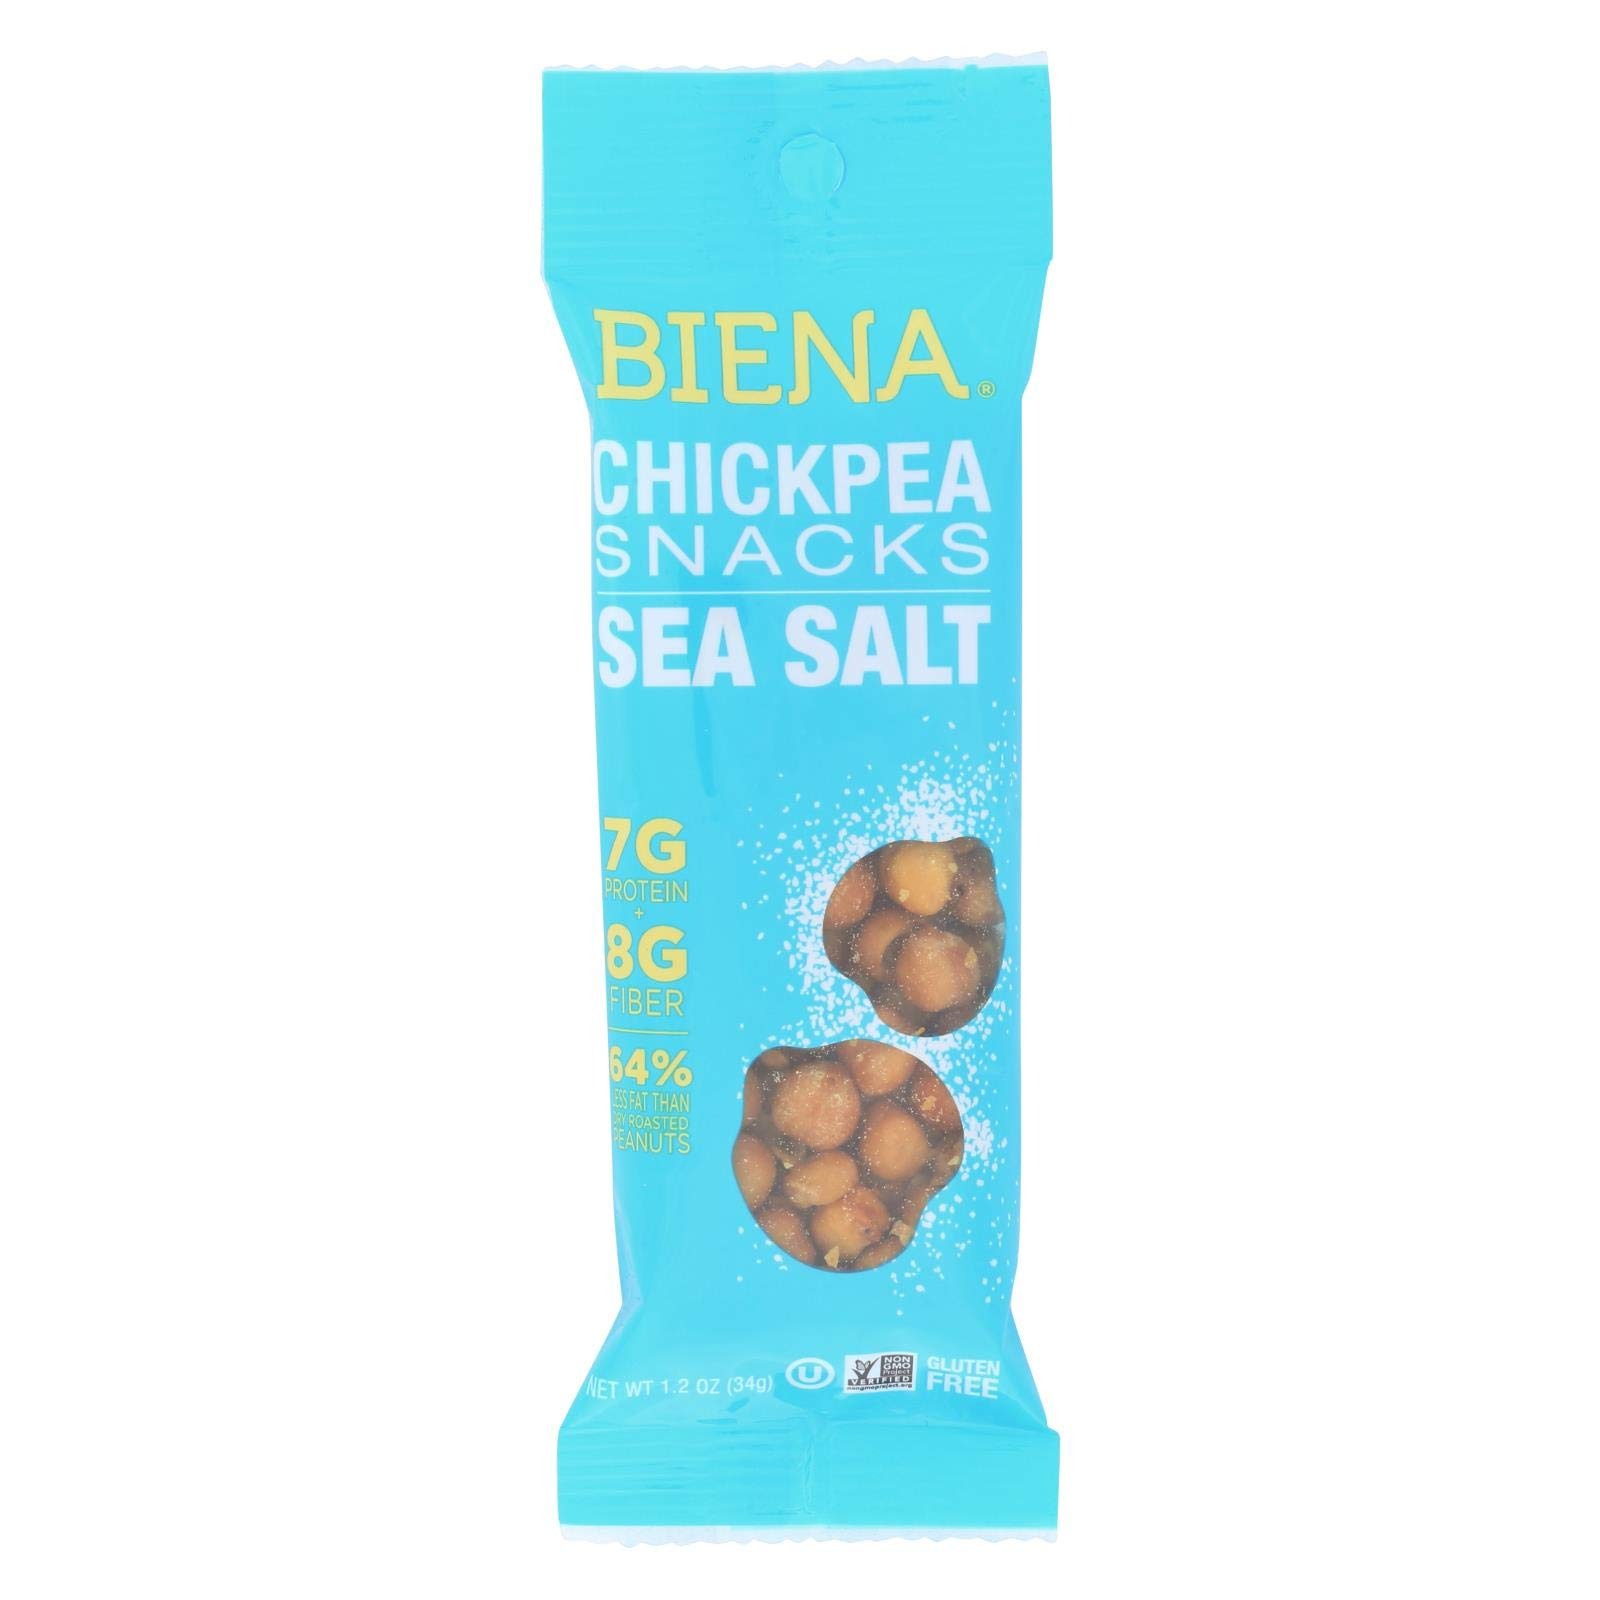
Item Name: Biena Chickpea, Sea Salt - (Case of 10 - 1.2 oz)
Value: 10.0
Unit: Count

Price: 23.59